A Shot in the Dark (1941 film)

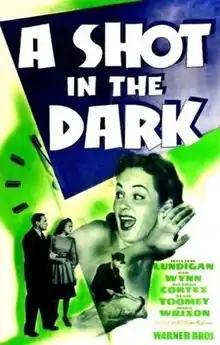
Theatrical release poster

A Shot in the Dark is a 1941 American comedy mystery film directed by William C. McGann and starring William Lundigan, Nan Wynn and Ricardo Cortez. It was released by Warner Bros. on April 5, 1941. The film was based on the short story "No Hard Feelings" by Frederick Nebel in the "Black Mask" magazine. The movie is also a remake of the Torchy Blane film "Smart Blonde" (1937).